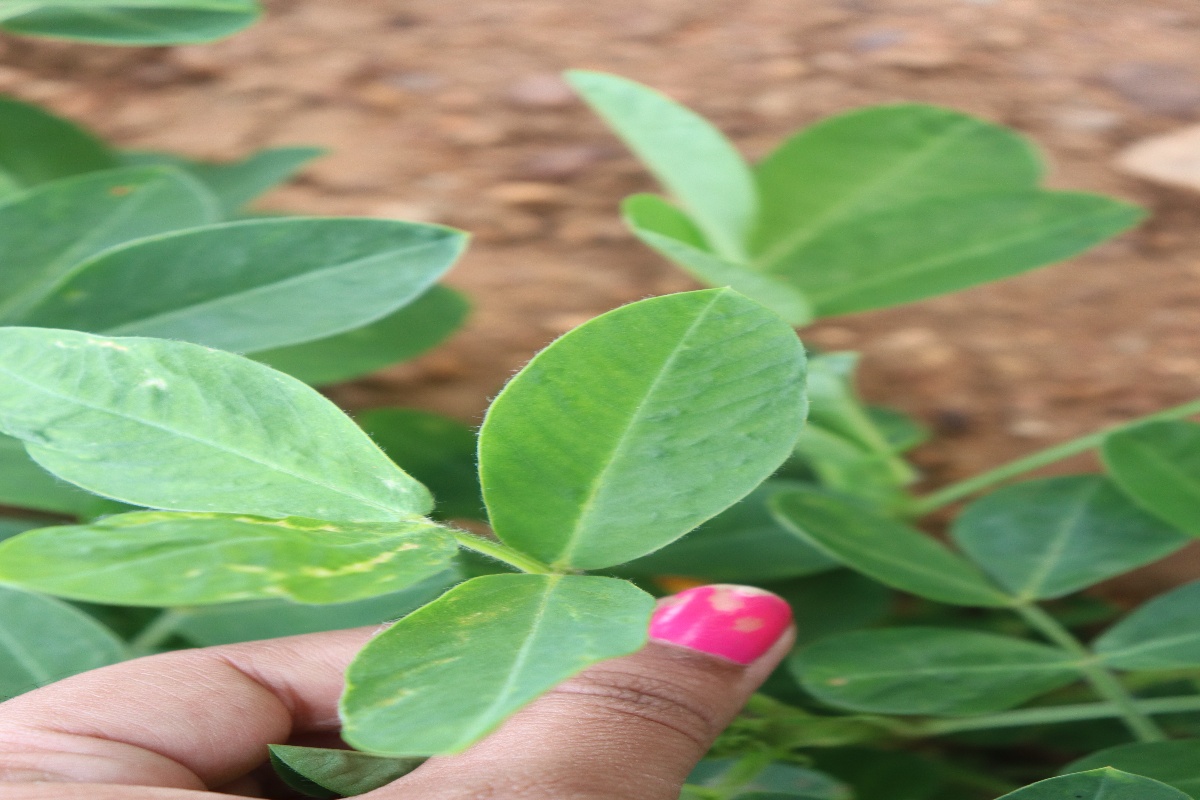
Label: healthy leaf